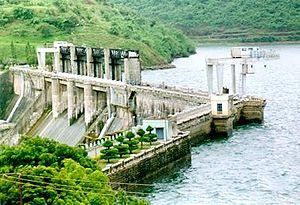
La Bhadra est une rivière indienne d'une longueur de 171 km qui coule dans l’État du Karnataka. Elle est un affluent de la Tungabhadrâ, dans le bassin de la Krishna.